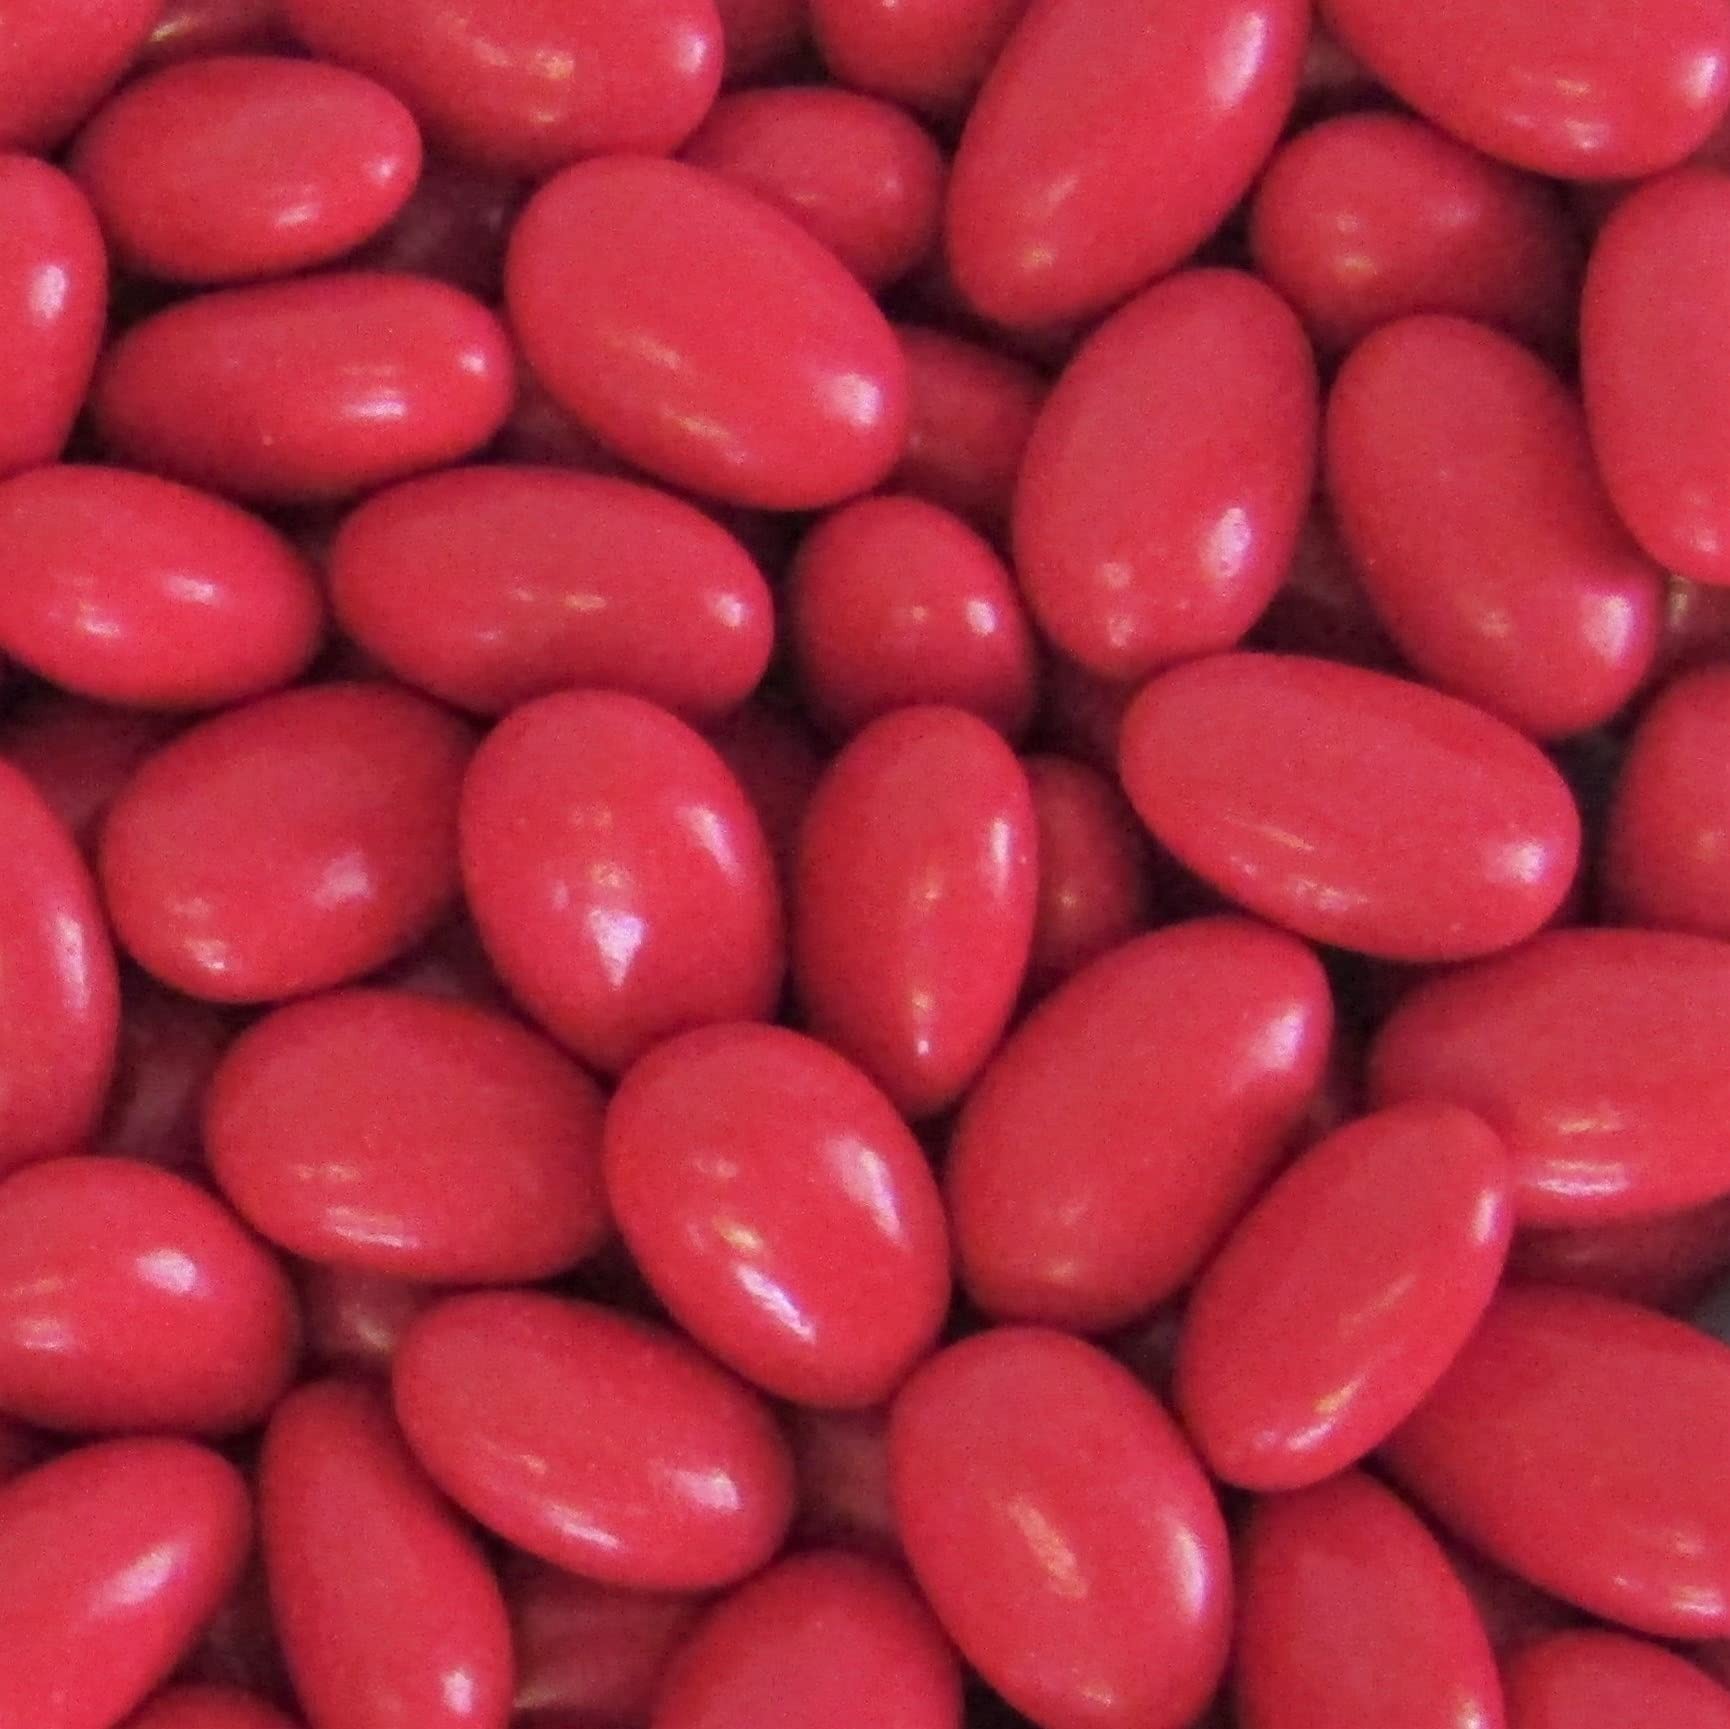
Item Name: Red Jordan Almonds by Its Delish, 5 LBS Bulk | Sugared Almond Nut with Sweet Hard Candy Coating - Bulk Wedding Favors, Bridal and Baby Showers, Party Buffets - USA Made, Vegan & Kosher
Bullet Point 1: PREMIUM It's Delish Red Jordan Almonds
Bullet Point 2: VALUE SIZE One, Two, Three, Five & Ten Pounds Bulk bag Its Delish brand
Bullet Point 3: HIGHEST QUALITY Freshest & finest almonds & hard candy shell (about 120 per lb)
Bullet Point 4: WONDERFUL TREAT Candy bar, party favors, weddings, birthdays, baby showers and for any occasion
Bullet Point 5: KOSHER & MADE in the USA Certified Kosher OU Parve Non-dairy Made in the USA! - Our Jordan Almonds are made with our own polish that's animal and bug free, vegan friendly.
Product Description: <p></p><b>Jordan Almonds by Its Delish (Red)</b> <p></p> Premium great tasting jordan almonds made from California almonds and sweet candy coating. Stock up for your upcoming event. Put them out at the buffet or as favors in fancy pouches, totes, or burlap bags. The almonds are coated in a hard shell, eat them by placing in mouth for a bit until they are ready for the bite. Enjoy!<p></p><b>About It's Delish!</b> <p></p>It's Delish was established in 1992 and is located in North Hollywood, California. It's Delish is a food manufacturer and distributor who produces over 500 gourmet food products including licorice, sour belts, taffies, caramels, Jordan almonds, chocolates, nuts, fruits, trail mixes, spices, and the spice blends. It's Delish also produces organics and all natural products. We give you the opportunity to order from the factory direct!<p></p>It’s Delish! prides itself on the four pillars that are at the foundation of everything we do.<p></p>Innovation Quality Value Service
Value: 1.0
Unit: Count

Price: 32.99